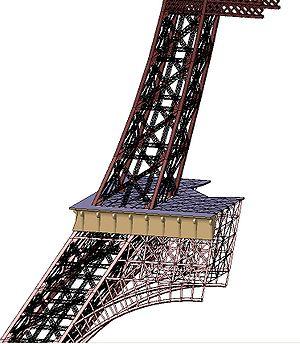
CATIA est un logiciel de conception assistée par ordinateur créé au départ par la société Dassault Aviation pour ses propres besoins sous le nom de CATI. La compagnie Dassault Systèmes fut créée en 1981 pour en assurer le développement et la maintenance sous le nom de CATIA, IBM en assurant la commercialisation.